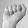
ASL letter: A